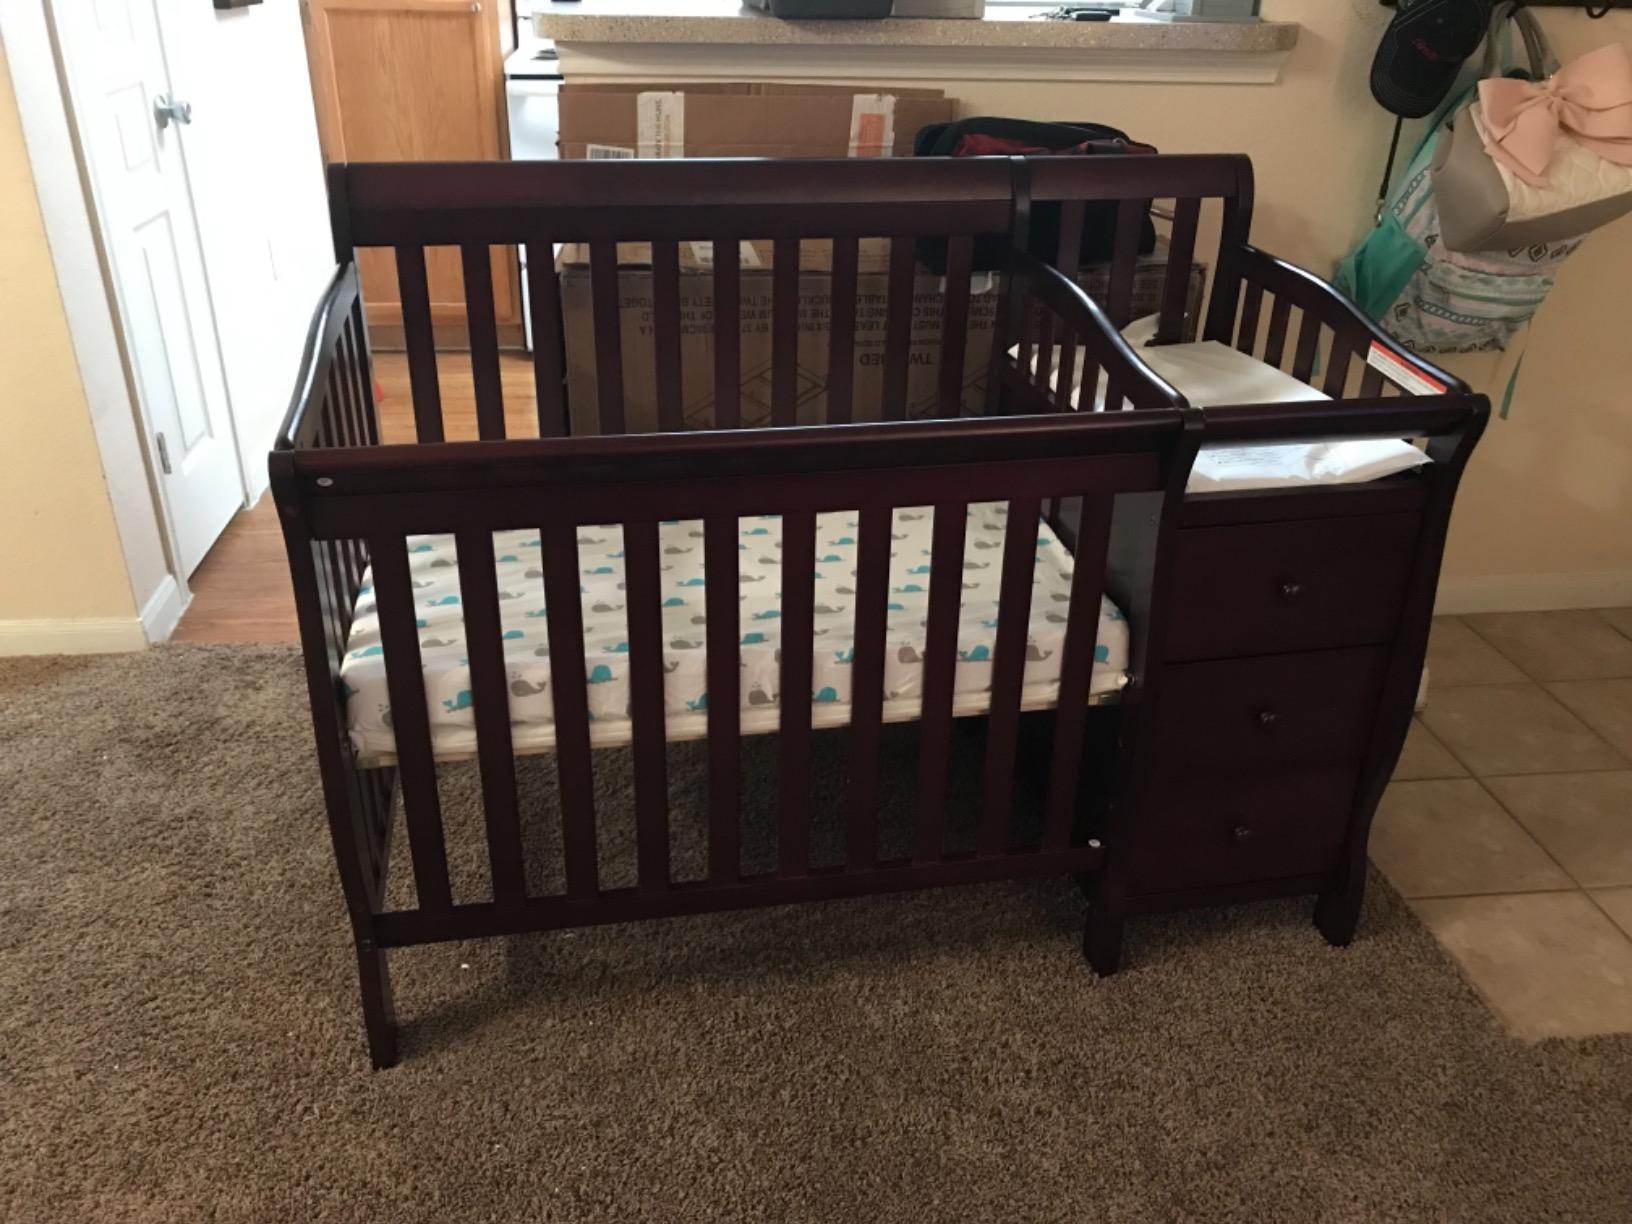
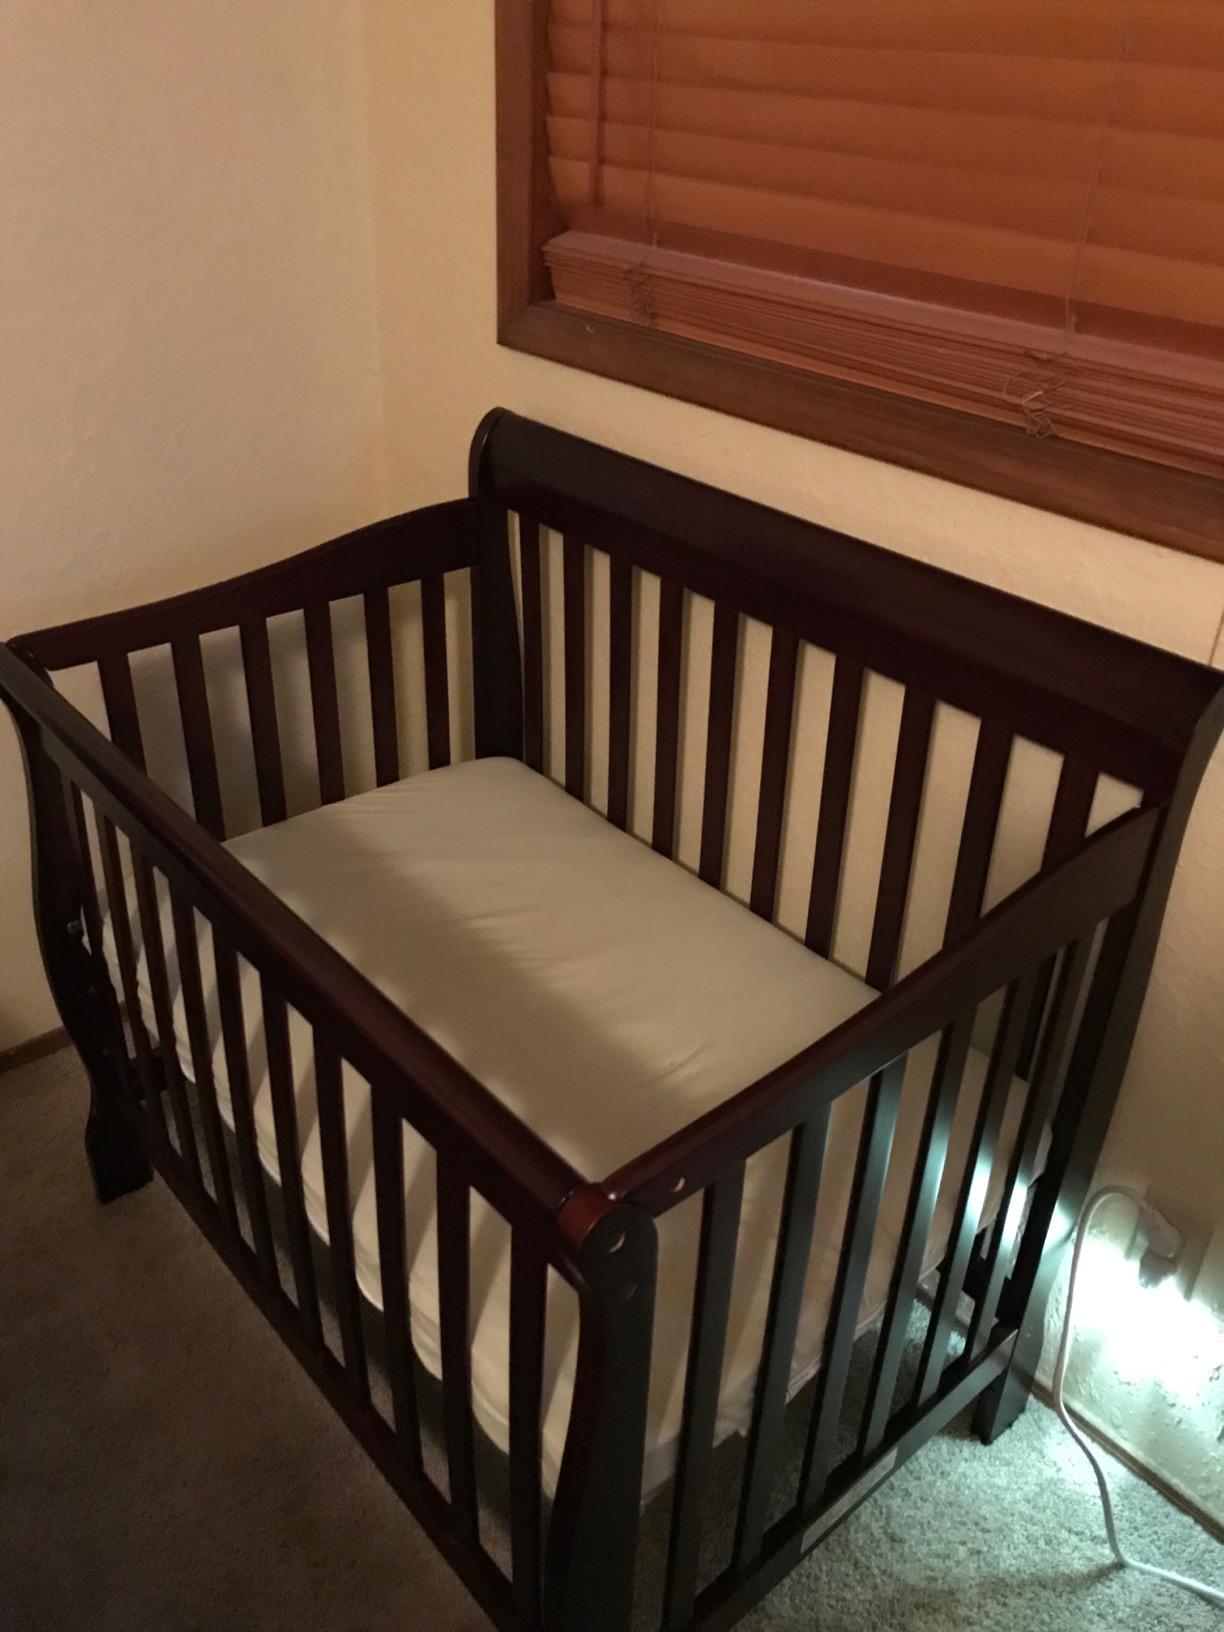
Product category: products_crib
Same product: no